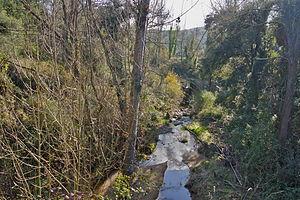
fr:, Catalogne: Le pont de la route GIV-6612 sur la Riera de mas cases vu depuis le Pont rodó sur la